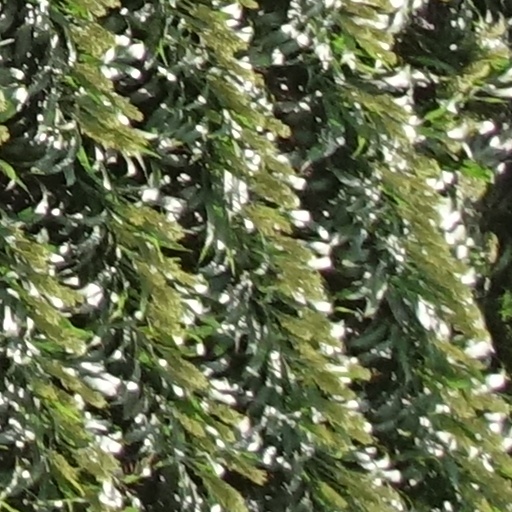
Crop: sorghum